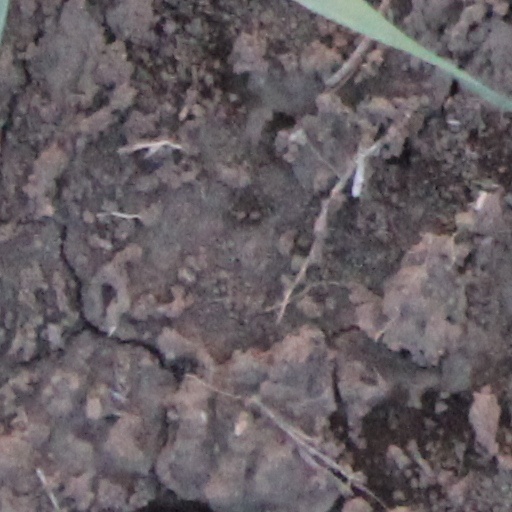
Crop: wheat